Katie Stelmanis

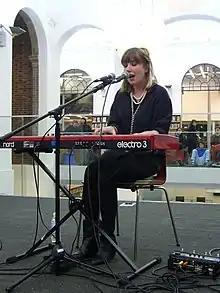
Stelmanis performing in 2009

Kaitlin "Katie" Austra Stelmanis (born 1985) is a Canadian musician of Latvian descent, who has performed and recorded both as a solo artist and with the bands Galaxy and Austra.